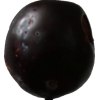
Label: plum